Decennial Air Cruise

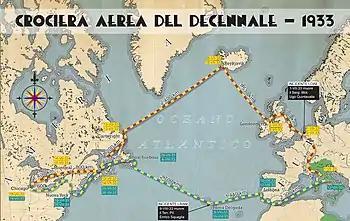
Route of the Italian Air Armada during the Decennial Air Cruise

The Decennial Air Cruise was a mass transatlantic flight from Orbetello, Italy, to the Century of Progress International Exposition, Chicago, Illinois. The expedition, organized by the Italian Regia Aeronautica, began on July 1, 1933, and ended on August 12 of the same year. It consisted of 25 Savoia-Marchetti S.55X seaplanes crossing the Atlantic Ocean in formation, forming the greatest mass flight in aviation history. The Italian squadrons, led by General Italo Balbo, were welcomed enthusiastically in the Netherlands, the United Kingdom, Iceland, Canada, and particularly in the United States of America, where they became known as the Italian Air Armada. A publicity success for Fascist Italy, Balbo further viewed the expedition as a pioneering step towards commercial flights across the Atlantic.